Simona Frapporti

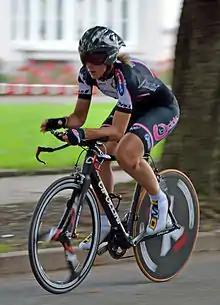
Frapporti in 2012

Simona Frapporti (born 14 July 1988) is an Italian former racing cyclist, who rode professionally between 2008 and 2021, for seven different teams. She competed in the 2013 UCI women's team time trial in Florence. Frapporti is an athlete of Gruppo Sportivo Fiamme Azzurre.